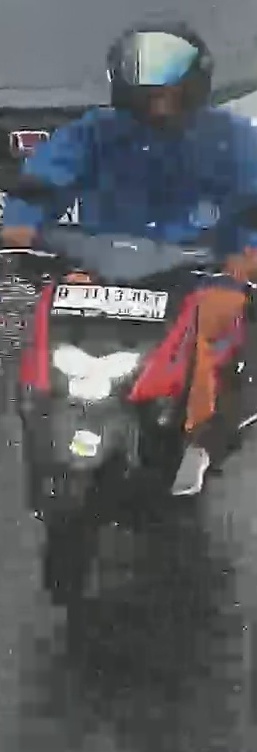
person-with-helmet: 1
person-without-helmet: 0